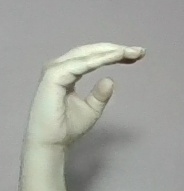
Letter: jeem